Sexion d'Assaut

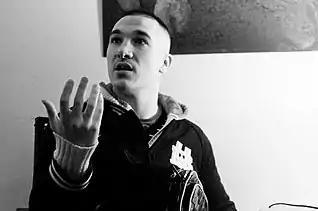

On 4 April 2011, the group released a mixtape called "". The CD / DVD sells over 150,000 copies. All of the project's tracks have a clip on the DVD, accompanied by an exclusive documentary on the group's journey. On 18 November 2011, Sexion d'Assaut uploaded a freestyle entitled "Welcome to the Wa". In this new video, they announce that the first clip of "L'Apogée" will be called "Mets pas celle-là", which will be released on 11 December 2011 on the official Facebook of Sexion d'Assaut. In this video, Barack Adama and Gims also confirm that the album is completely finished. The album was officially released on 5 March 2012. On 20 December 2011, "Welcome to the Wa Part II" was released, and at the end of the freestyle, Black M announced that the next single from "L'Apogée" would be called "Disque d'or", on the group's official Facebook, Friday, 30 December. On Thursday 5 January, live on Skyrock, Sexion d'Assaut exclusively delivers the third extract from "L'Apogée". During Planète Rap, the group shares their new single Before she leaves, saying that it is a music different from the others because it is sentimental. This song is probably a tribute to JR O Crom's mother who, according to the lyrics, left too soon.